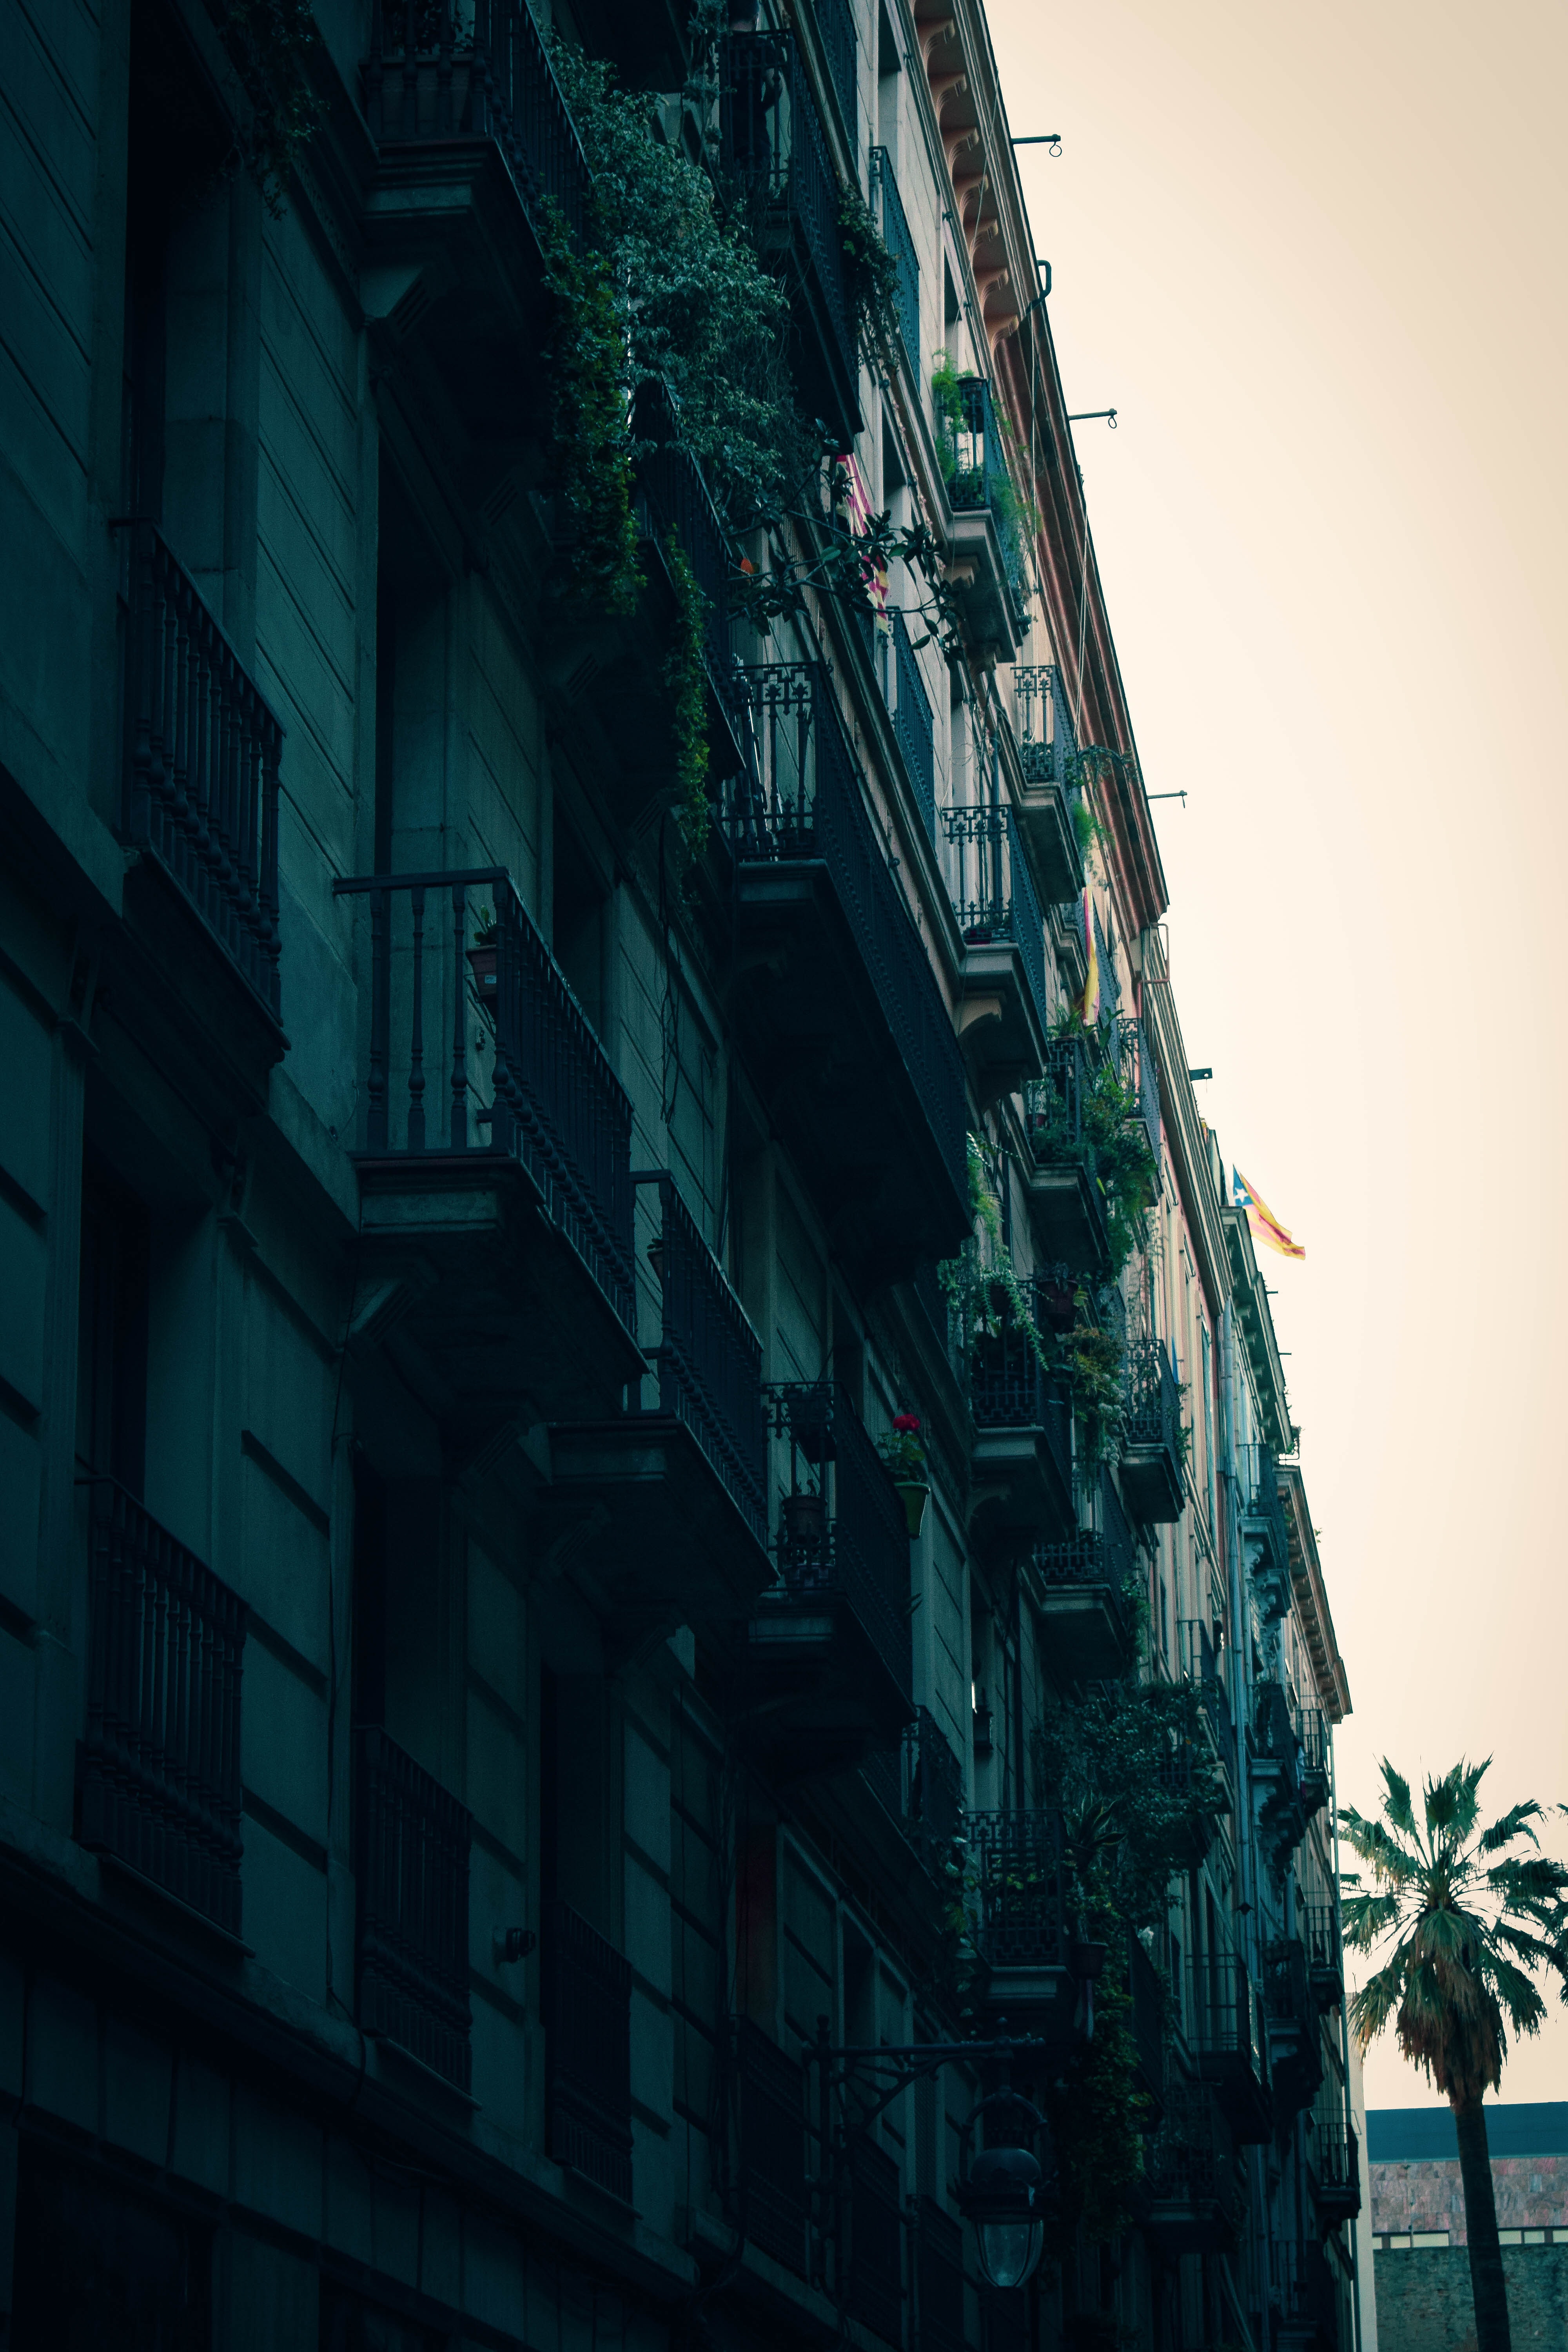
architecture, green, urban area, blue, metropolis, daytime, metropolitan area, building, city, snapshot, town, tree, wall, neighbourhood, infrastructure, street, line, facade, skyscraper, plant, house, sunlight, apartment, downtown, road, alley, window, glass, tower block, shadow